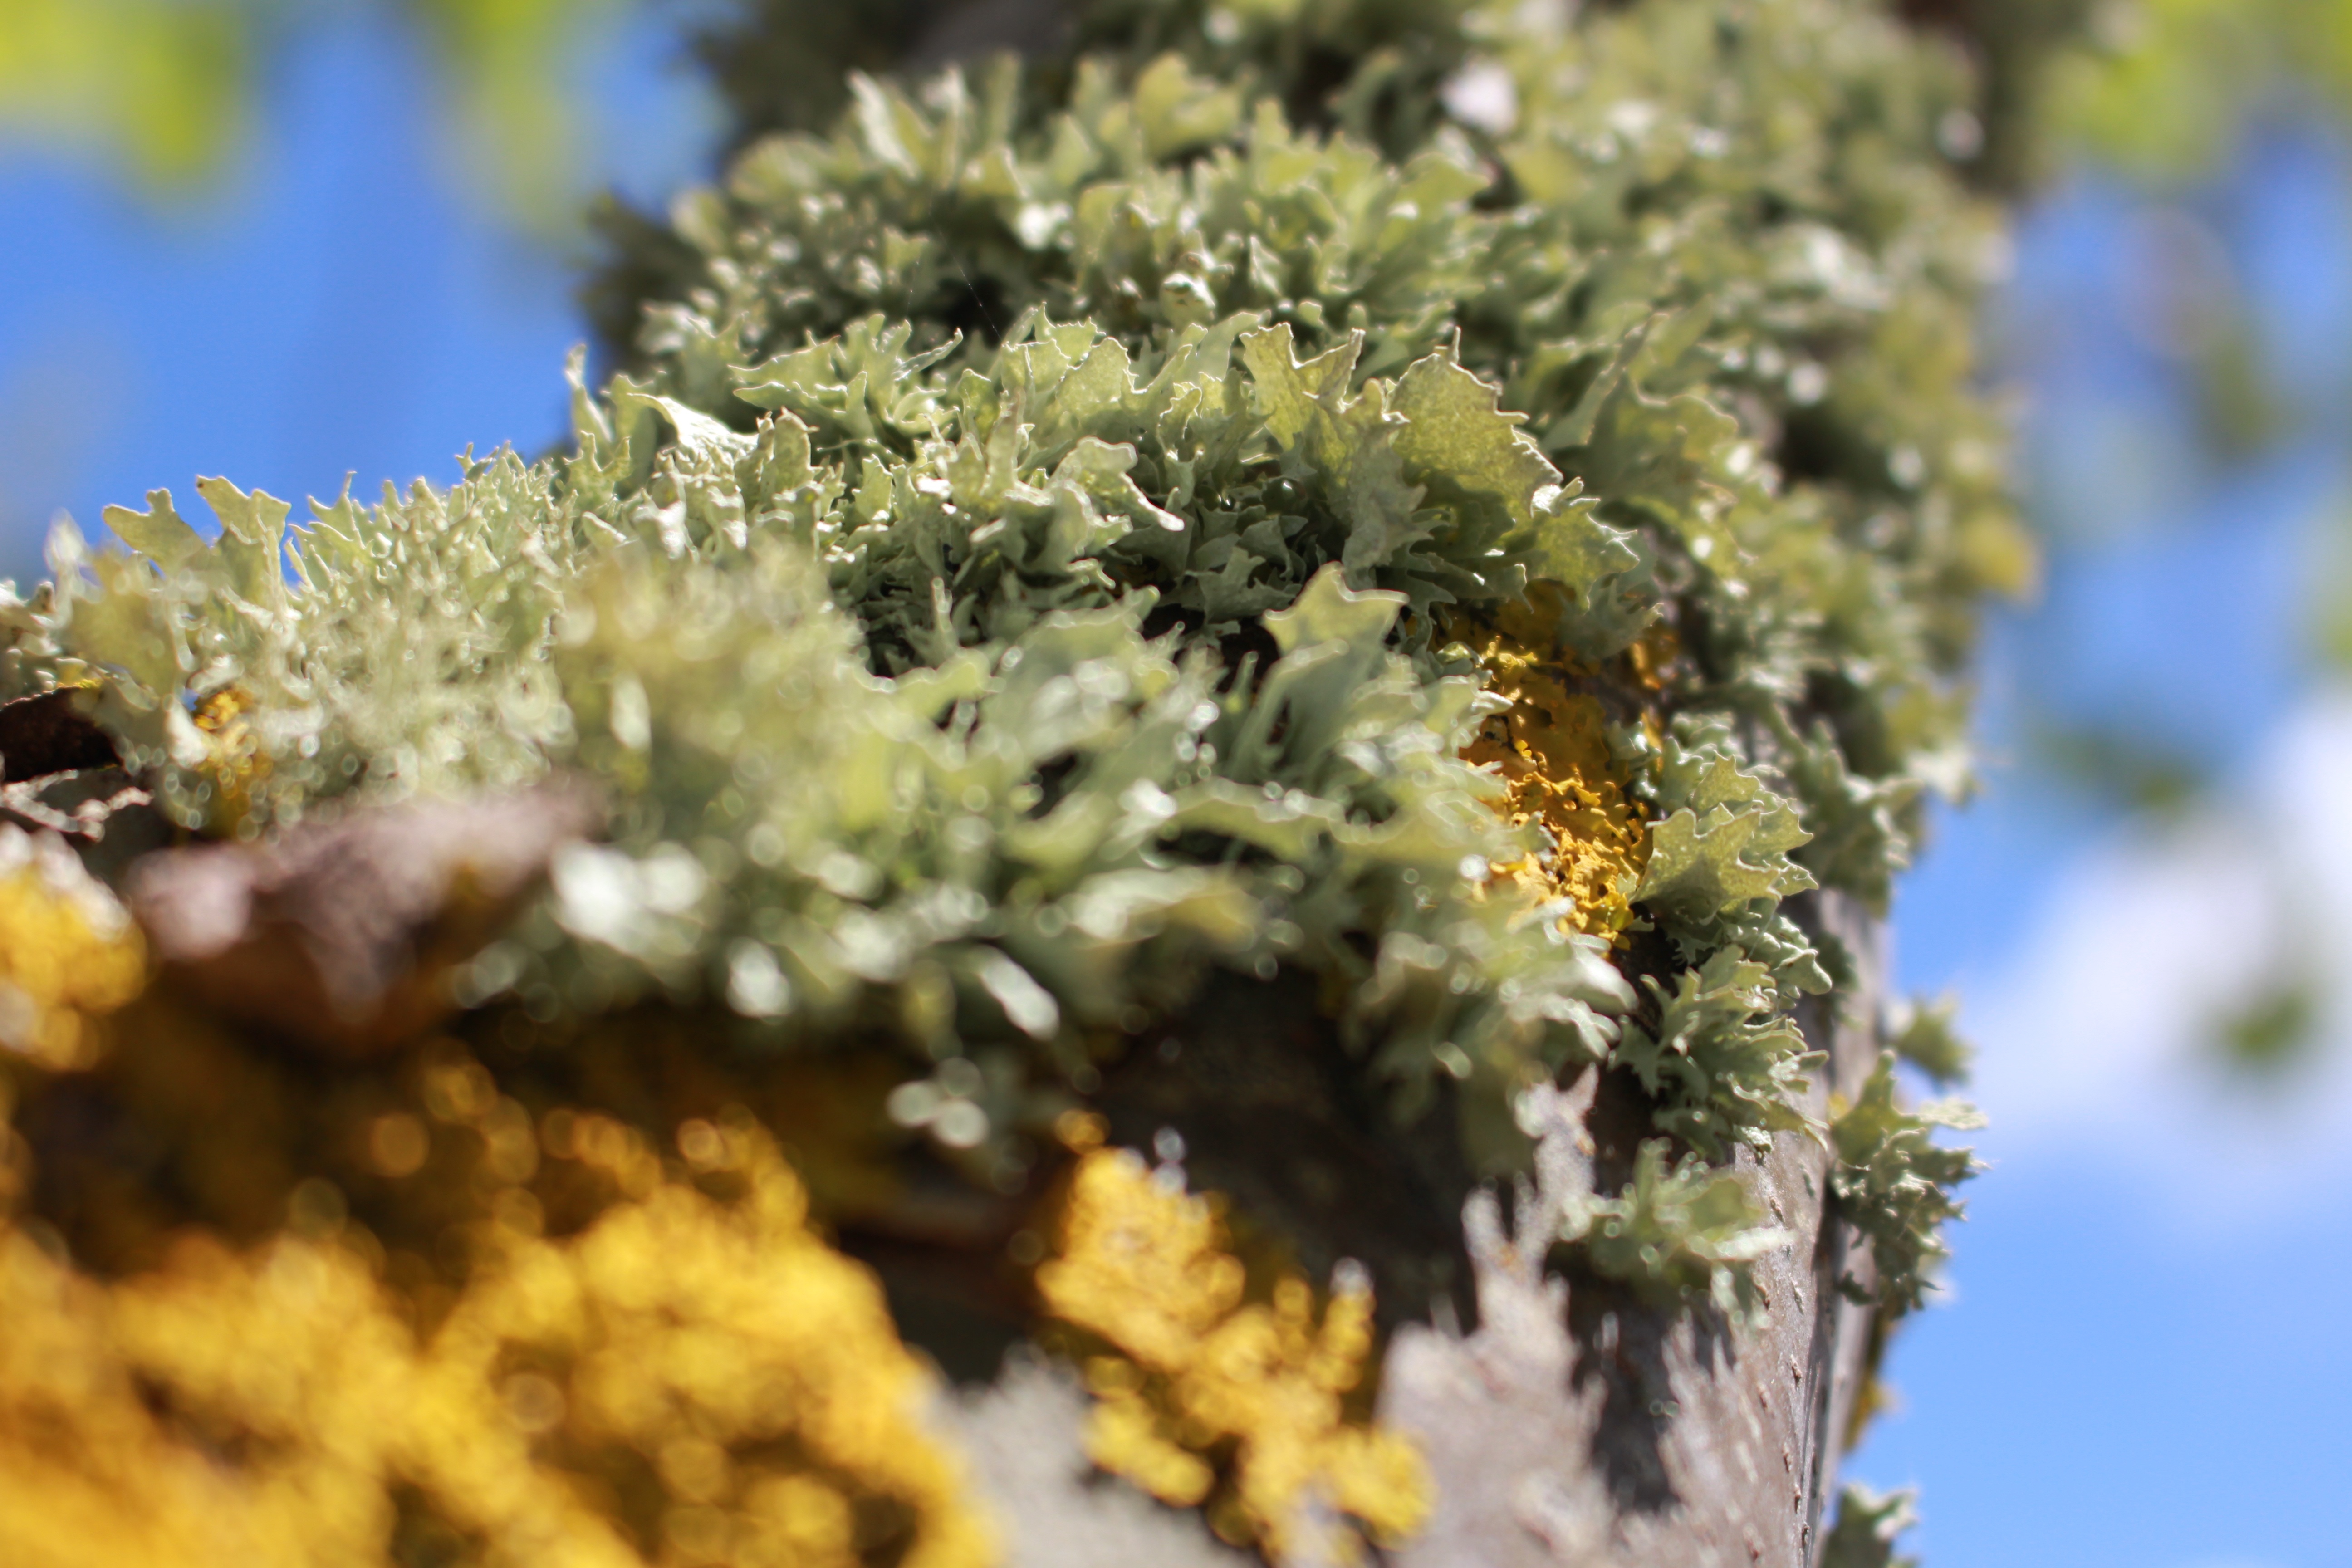
tree, nature, blossom, plant, leaf, flower, flying, produce, botany, flora, tree trunk, fungi, shrub, macro photography, flowering plant, land plant